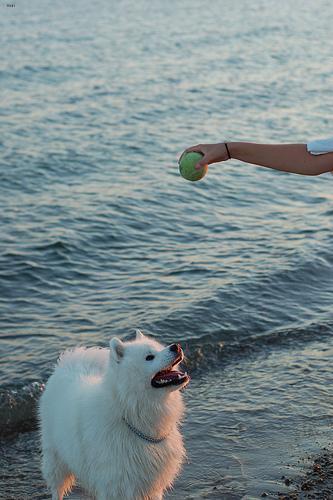
samoyed